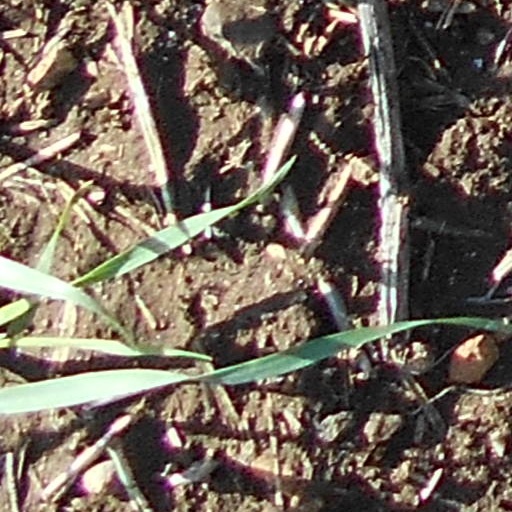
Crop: wheat